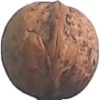
Label: Walnut 1